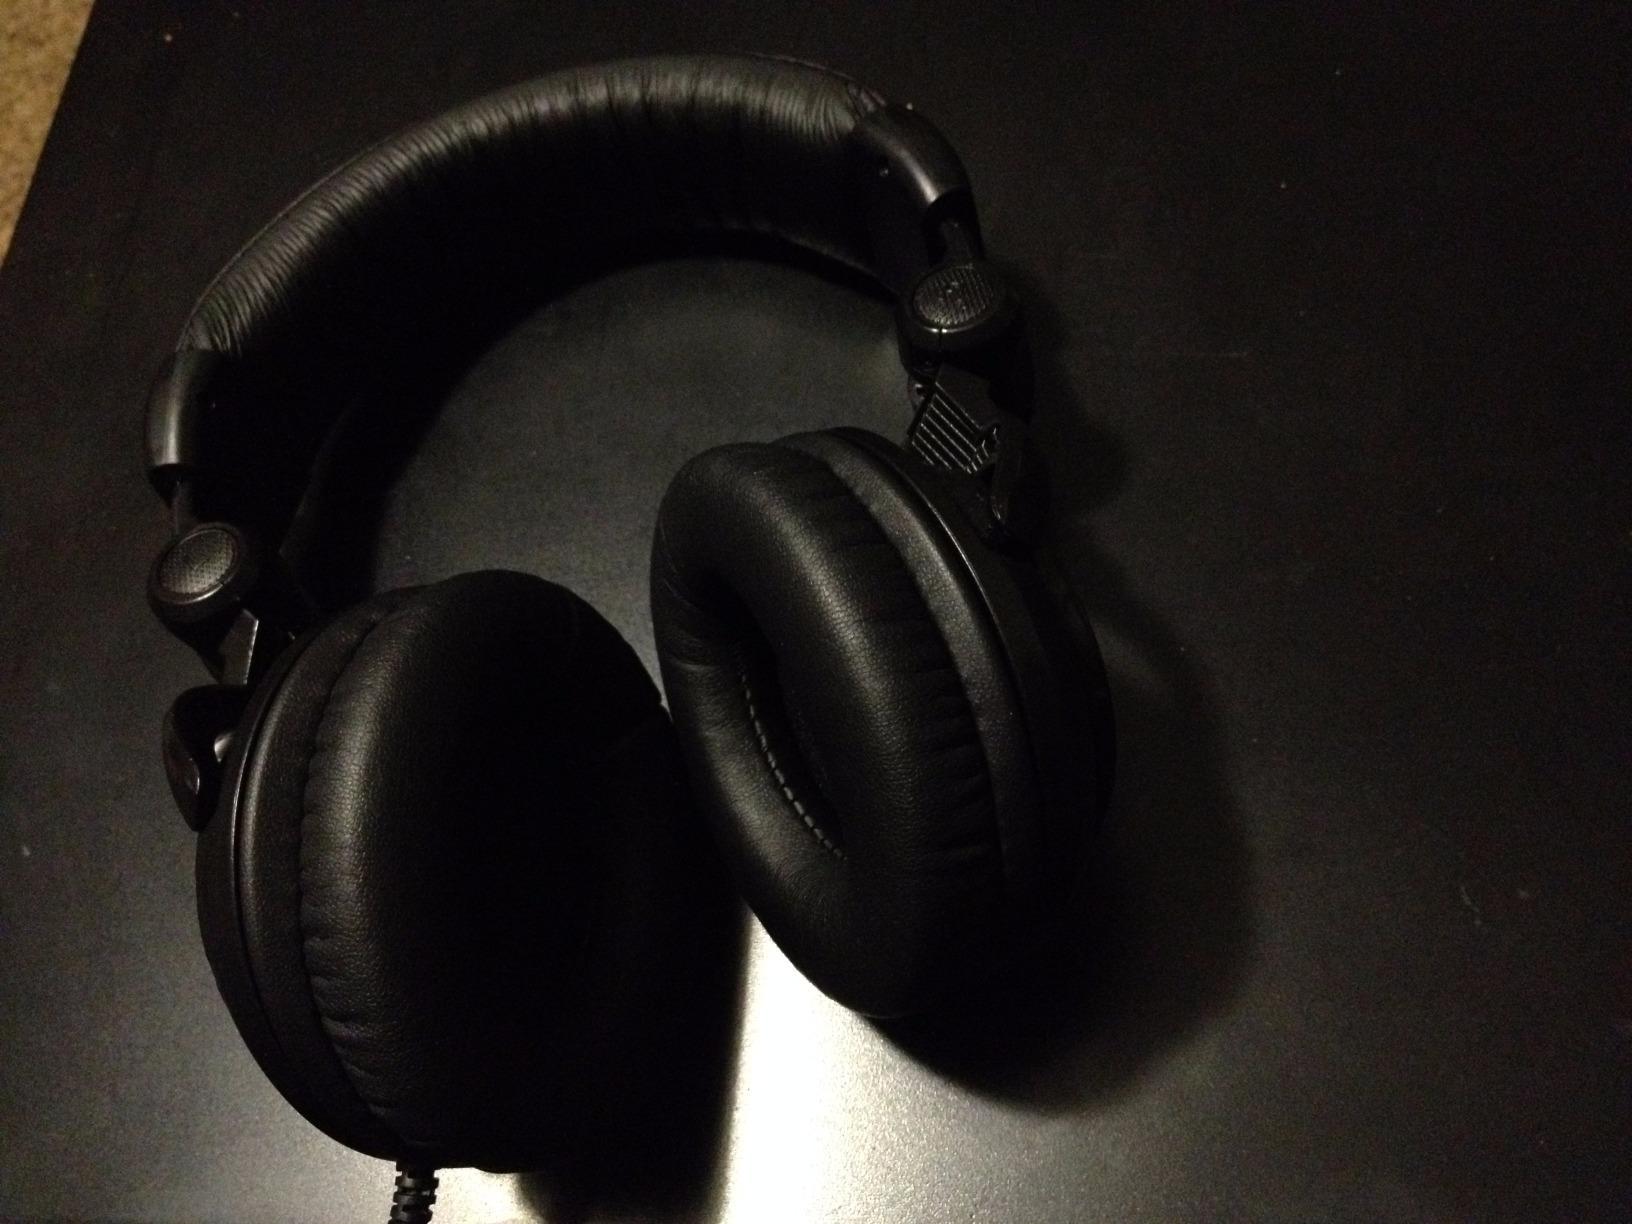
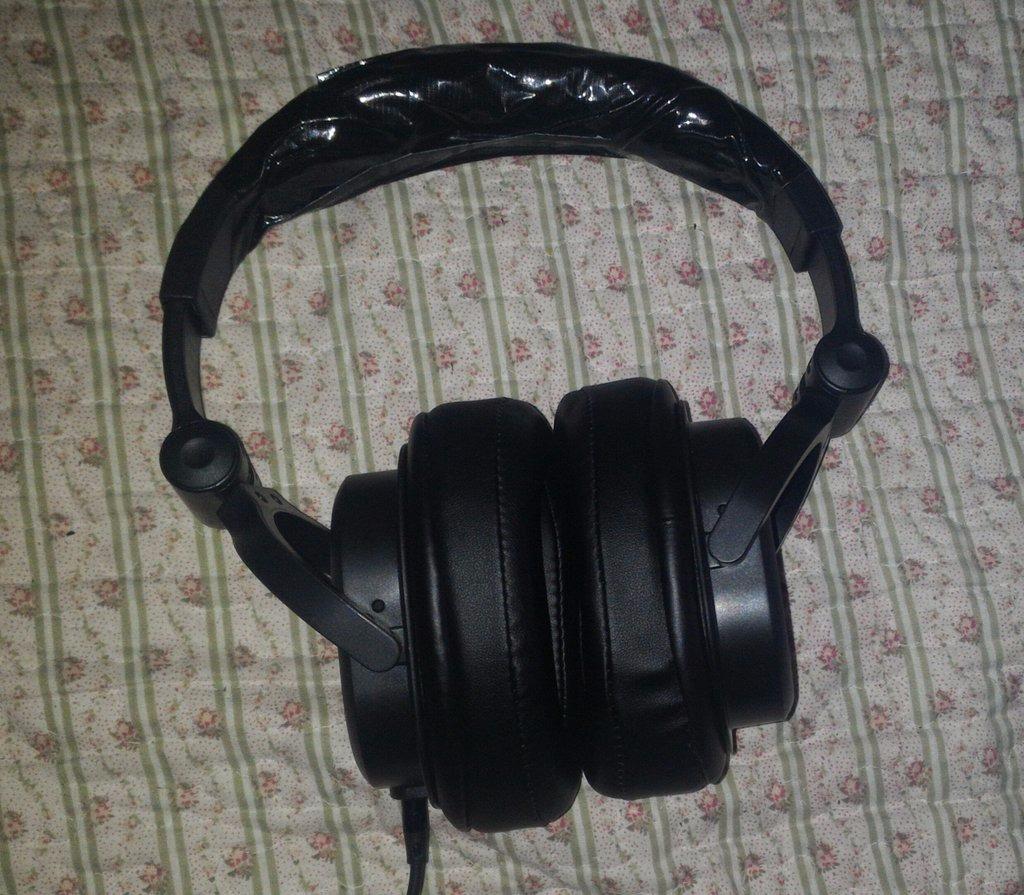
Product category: headphones
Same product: no